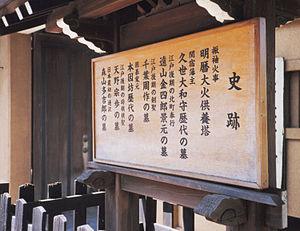
Le Grand incendie de Meireki, connu également sous le nom d'Incendie du furisode, est une importante conflagration qui frappa la ville d'Edo au Japon, le 2 mars 1657 et dura 3 jours. Le sinistre ravagea entre 60 et 70 % de la ville et fit 100 000 victimes. Il doit son nom à l'ère Meireki durant laquelle il se déroula.